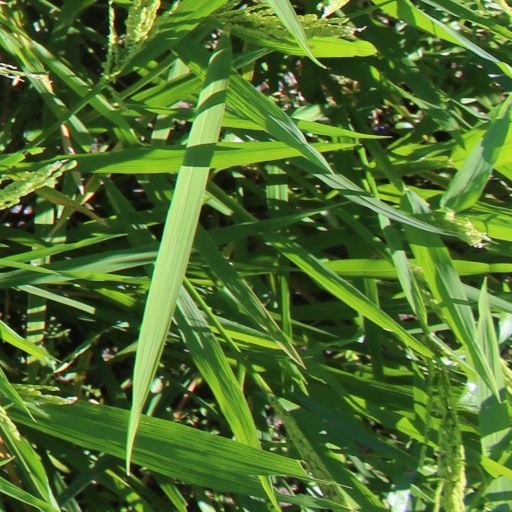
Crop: rice